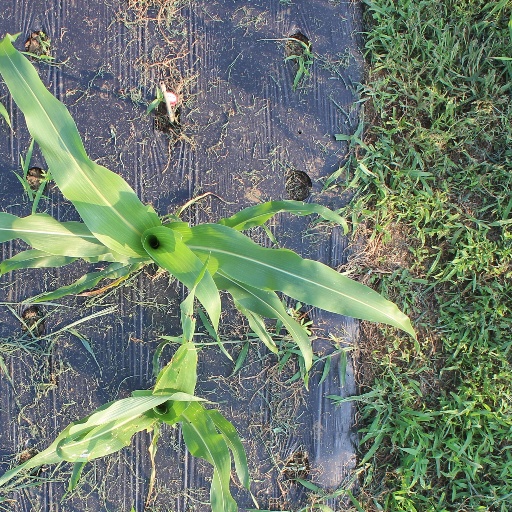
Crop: sorghum